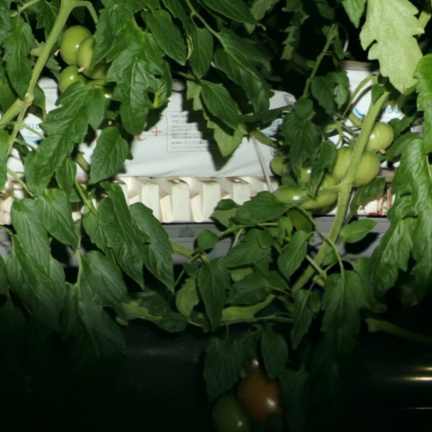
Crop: tomato